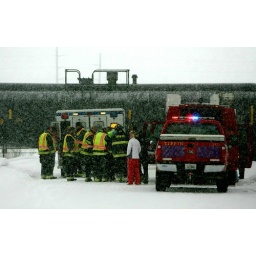
First responders help the driver and passenger of a truck the was struck by a train east of Tiffin